Poke (dish)

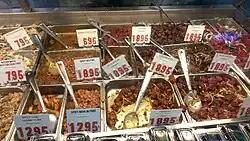
Poke counter with various types of poke circa 2014

The traditional relish is inamona, alaea salt, and limu. The most common flavor profile today is simply soy sauce and sesame oil, followed by additions of Maui onions and scallions, and ogo. Sriracha and mayonnaise are the base for the popular ""spicy ahi"".